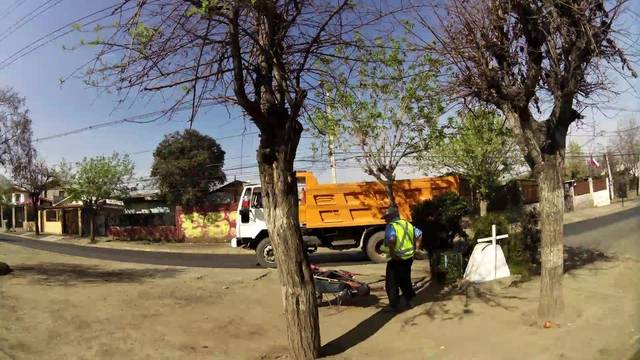
Region: Chile
Coordinates: -33.504, -70.568